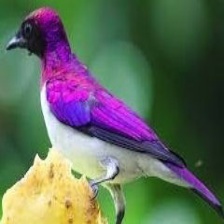
Species: VIOLET BACKED STARLING
Scientific name: CINNYRICINCLUS LEUCOGASTER